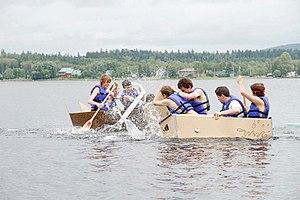
Les Cartonages sur le lac
Les Cartonfolies est un festival québécois. Inspiré du carton, il se veut un hommage à la population qui s'est mobilisée il y a un peu plus de quarante ans pour l'implantation d'une cartonnerie, aujourd'hui Norampac Cabano, une division de Cascades Canada Inc.